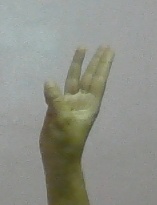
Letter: thaa